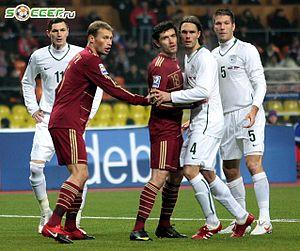
Milivoje Novakovič, né le 18 mai 1979 à Ljubljana, est un footballeur international slovène. Il évoluait au poste d'attaquant.